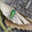
Label: beetle